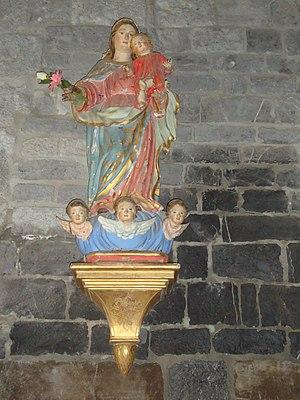
Sunhar (Lichans-Sunhar, Pyrénées-Atlantiques, Fr) statue de la Vierge à l'enfant
Sunhar est une ancienne commune française du département des Pyrénées-Atlantiques. Le 5 août 1842, la commune fusionne avec Lichans pour former la nouvelle commune de Lichans-Sunhar.
Lichans-Sunhar est une commune française située dans le département des Pyrénées-Atlantiques, en région Nouvelle-Aquitaine.